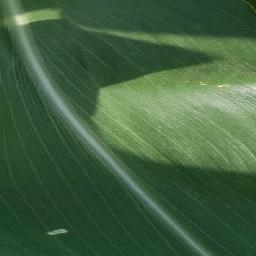
Label: Corn___healthy